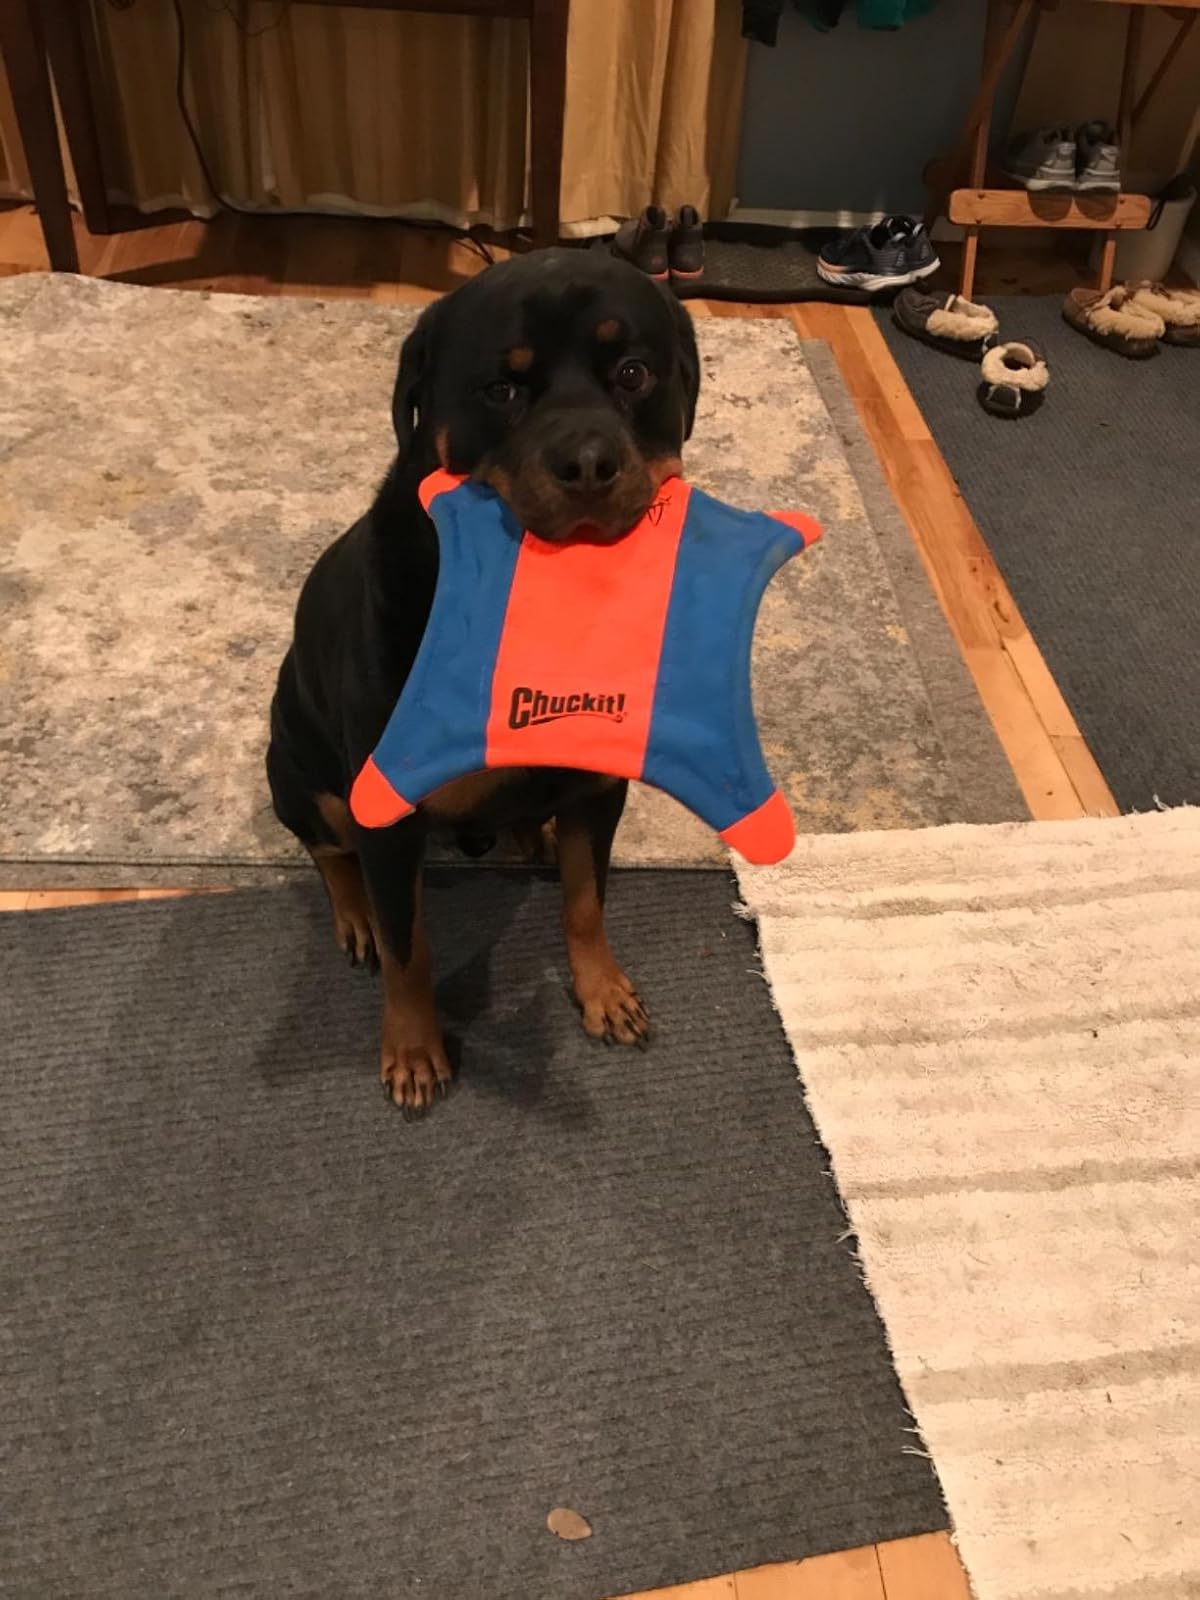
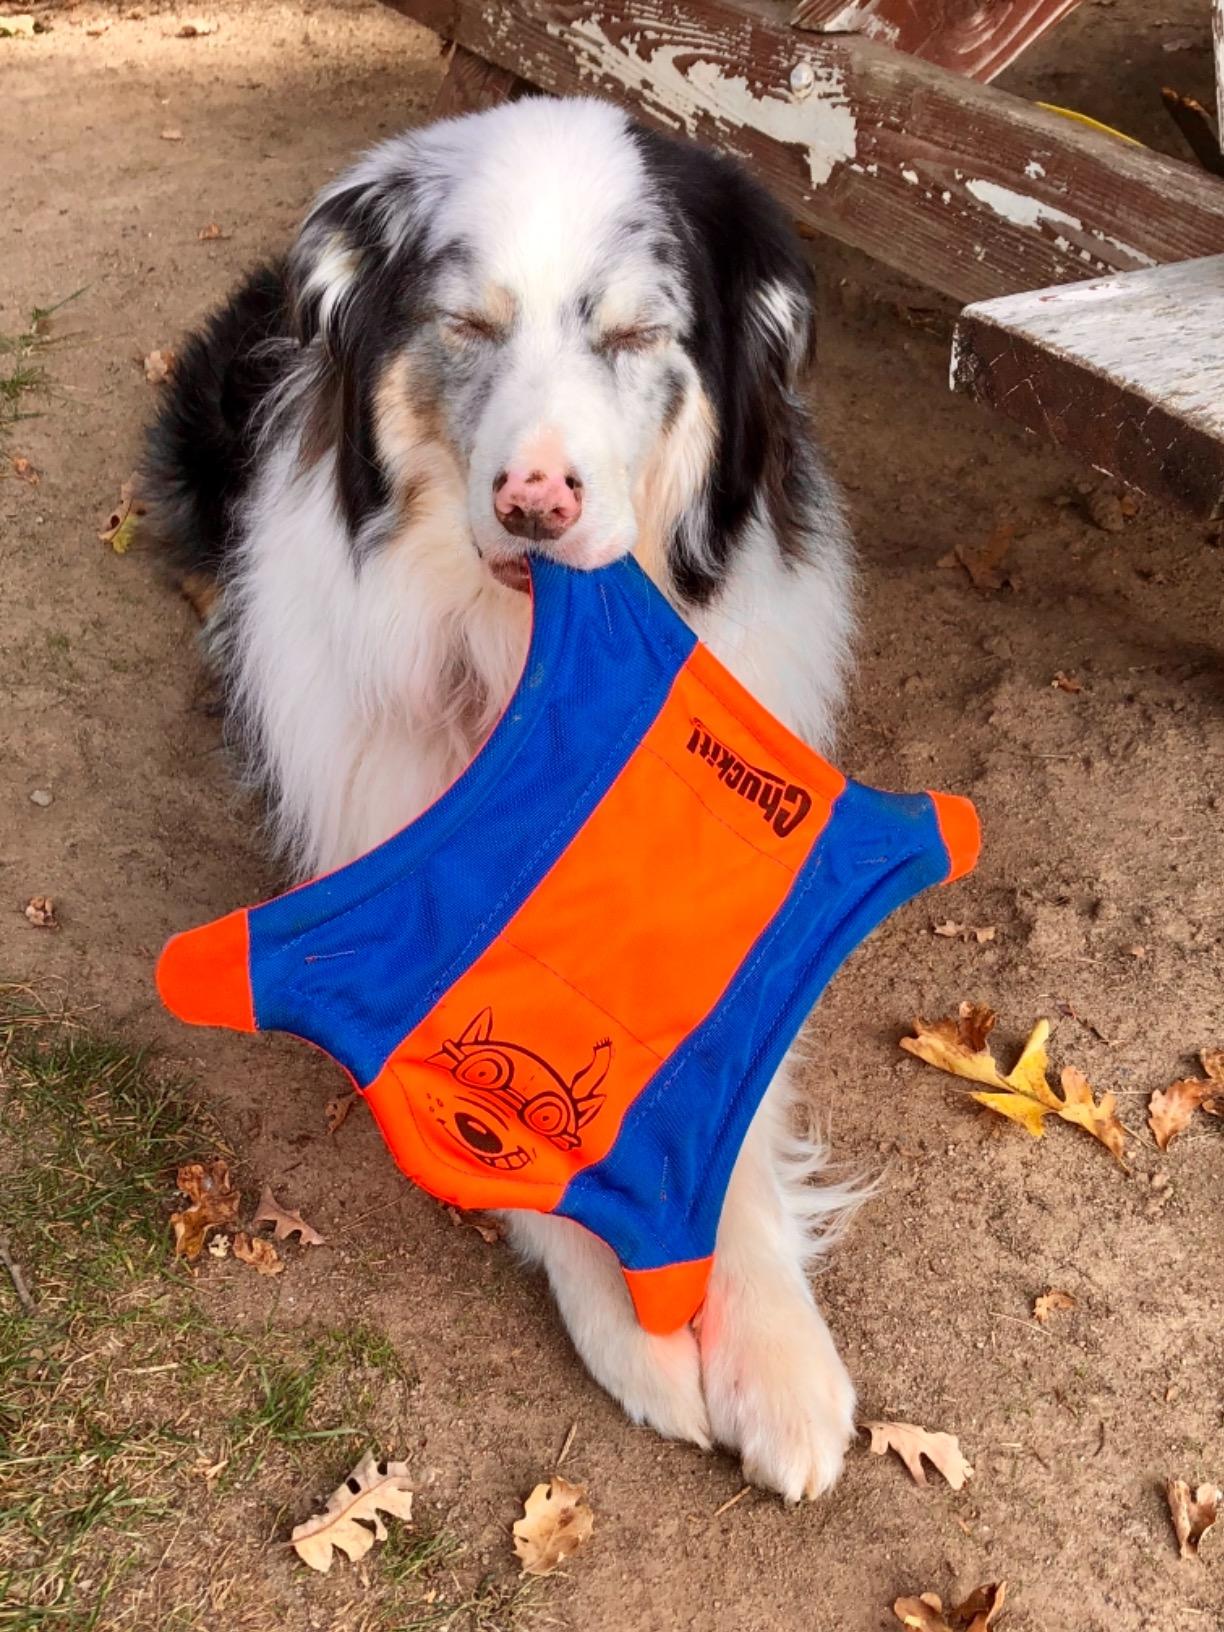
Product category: items_toy
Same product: yes